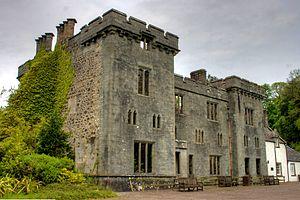
Cette liste recense les principaux châteaux du council area de Highland en Écosse.